William Stanley, 9th Earl of Derby

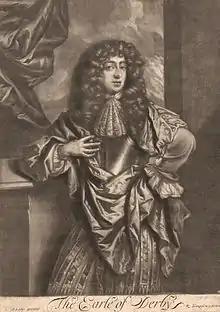
William Stanley, the 9th Earl of Derby

William Richard George Stanley, 9th Earl of Derby (c. 1655 – 5 November 1702), styled Lord Strange from 1655 to 1672, was an English peer and politician.